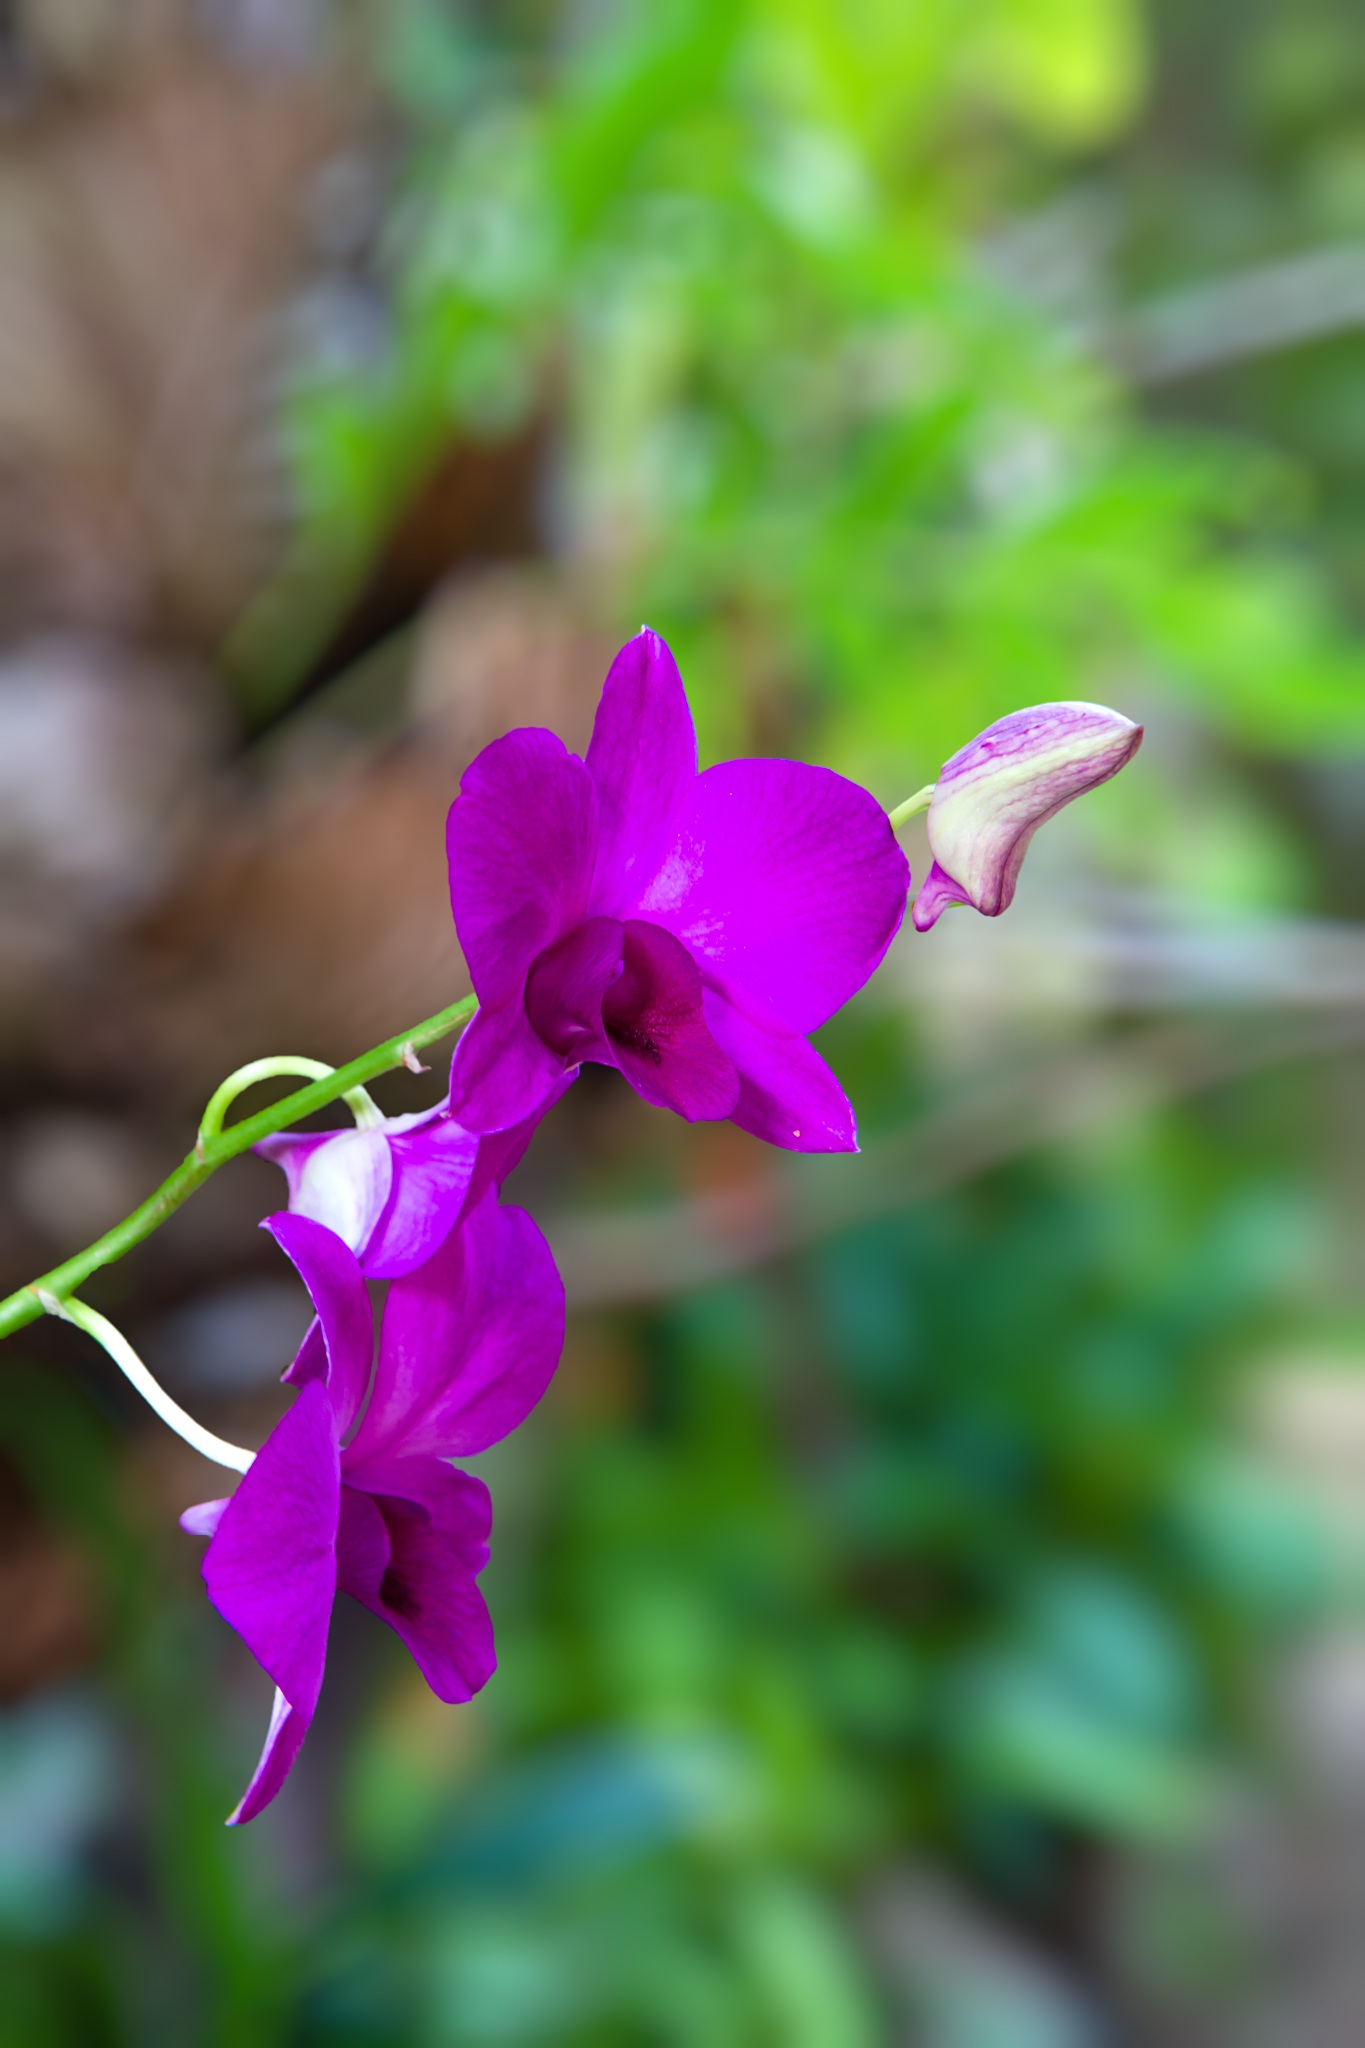
blossom, plant, flower, petal, home, male, botany, flora, page, orchid, write, wildflower, rolling, macro photography, flowering plant, cattleya, feng, dendrobium, land plant